Wraithborne

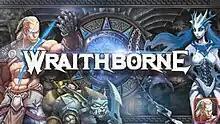

Wraithborne is an action role-playing game developed by Alpha Dog Games and published by Crescent Moon Games for iOS in 2012, for Ouya in 2013, and for Android in 2014.